8th County of London Brigade, Royal Field Artillery

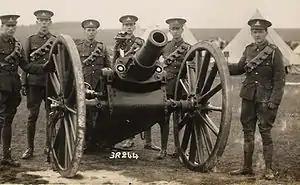
BL 5-inch howitzer and TF gunners in camp before the First World War

The new headquarters (HQ) was established at 'Oaklands', St Margaret's Road (later St Margaret's Grove), Plumstead, soon after the units split. VIII Brigade also had a presence at the old 2nd Kent RGA drill hall at Bloomfield Road, Greenwich. The first commanding officer (CO) was Major P.O. Thomas of the 2nd Kent, who was promoted to lieutenant-colonel.